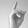
ASL letter: D